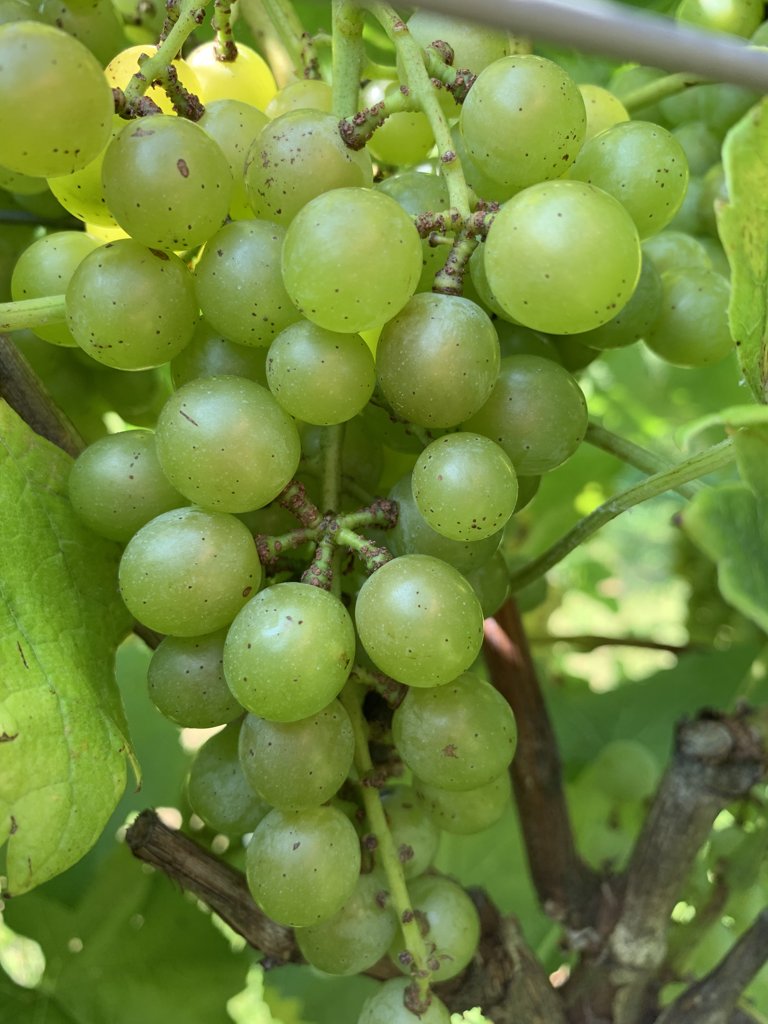
Berries visible: 54
Grape clusters: 2